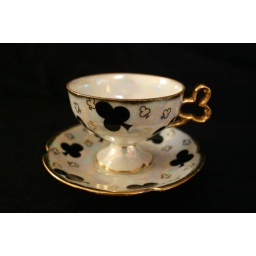
It's said that for good luck you must have a black and white cup in your collection.